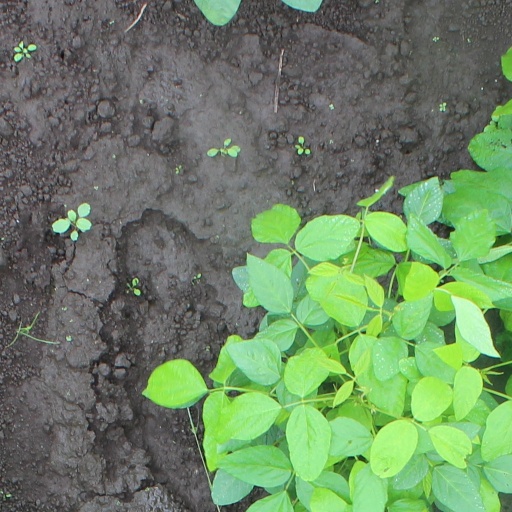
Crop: soybean